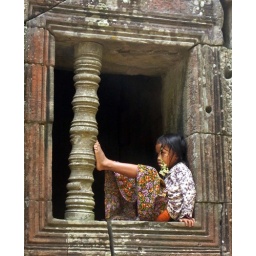
girl in the window 2